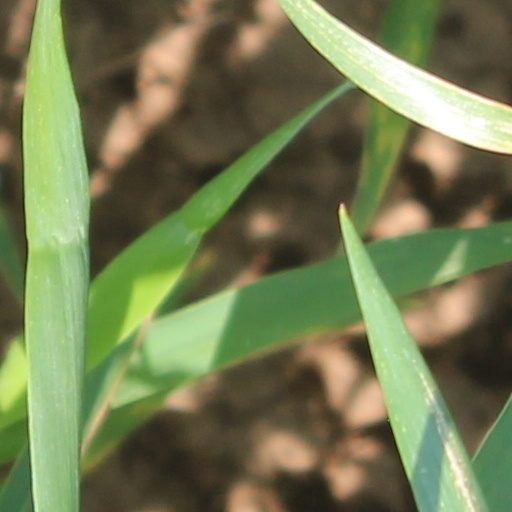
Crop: wheat